43 Things

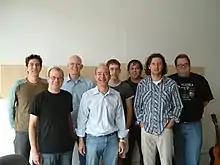
Jeff Bezos visits the Robot Co-op in 2005

43 Things was launched on January 1, 2005, by the Robot Co-op, a small company based in Seattle founded by blogger and developer Buster Benson (né Erik Benson), Maktub keyboardist Daniel Spils, and former Amazon.com and Microsoft executive Josh Petersen. 43things.com became read-only on August 15, 2014, and shut down January 1, 2015.